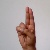
The image shows a hand gesture representing the letter 'U' in Indian Sign Language.